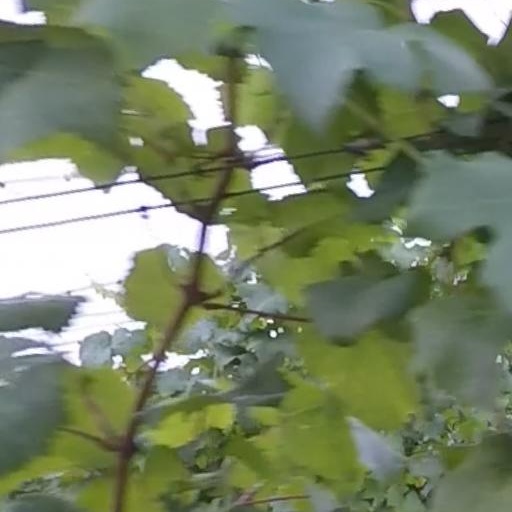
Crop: grape